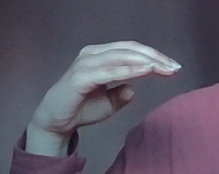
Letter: jeem